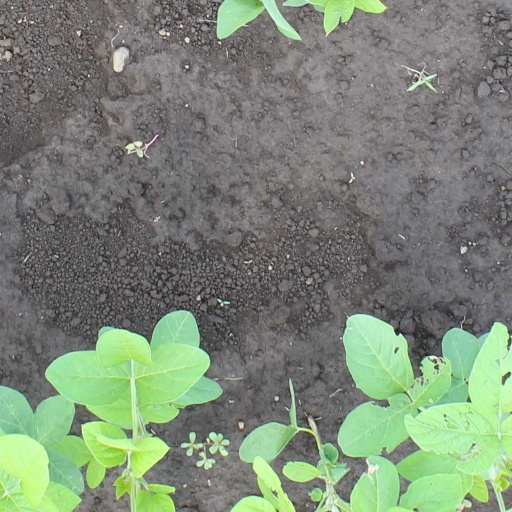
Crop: soybean